K-14 process

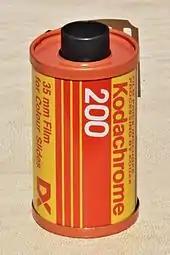
Kodachrome 200 – Film for colour slides

K-14 was the most recent version of the developing process for Kodak's Kodachrome transparency film before its discontinuation (the last revision having been designated Process K-14M). It superseded previous versions of the Kodachrome process used with older films (such as K-12 for Kodachrome II and Kodachrome-X).